Real Life (novel)

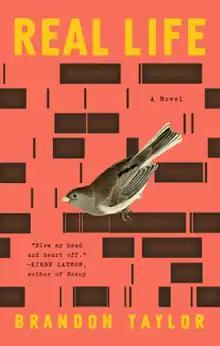
Cover of first edition

Real Life is the 2020 debut novel of Alabama-born American writer Brandon Taylor. Described as a campus novel and a coming-of-age novel, the partly autobiographical book tells of the experiences of a gay, Black doctoral student in a predominantly White, Midwestern PhD program.